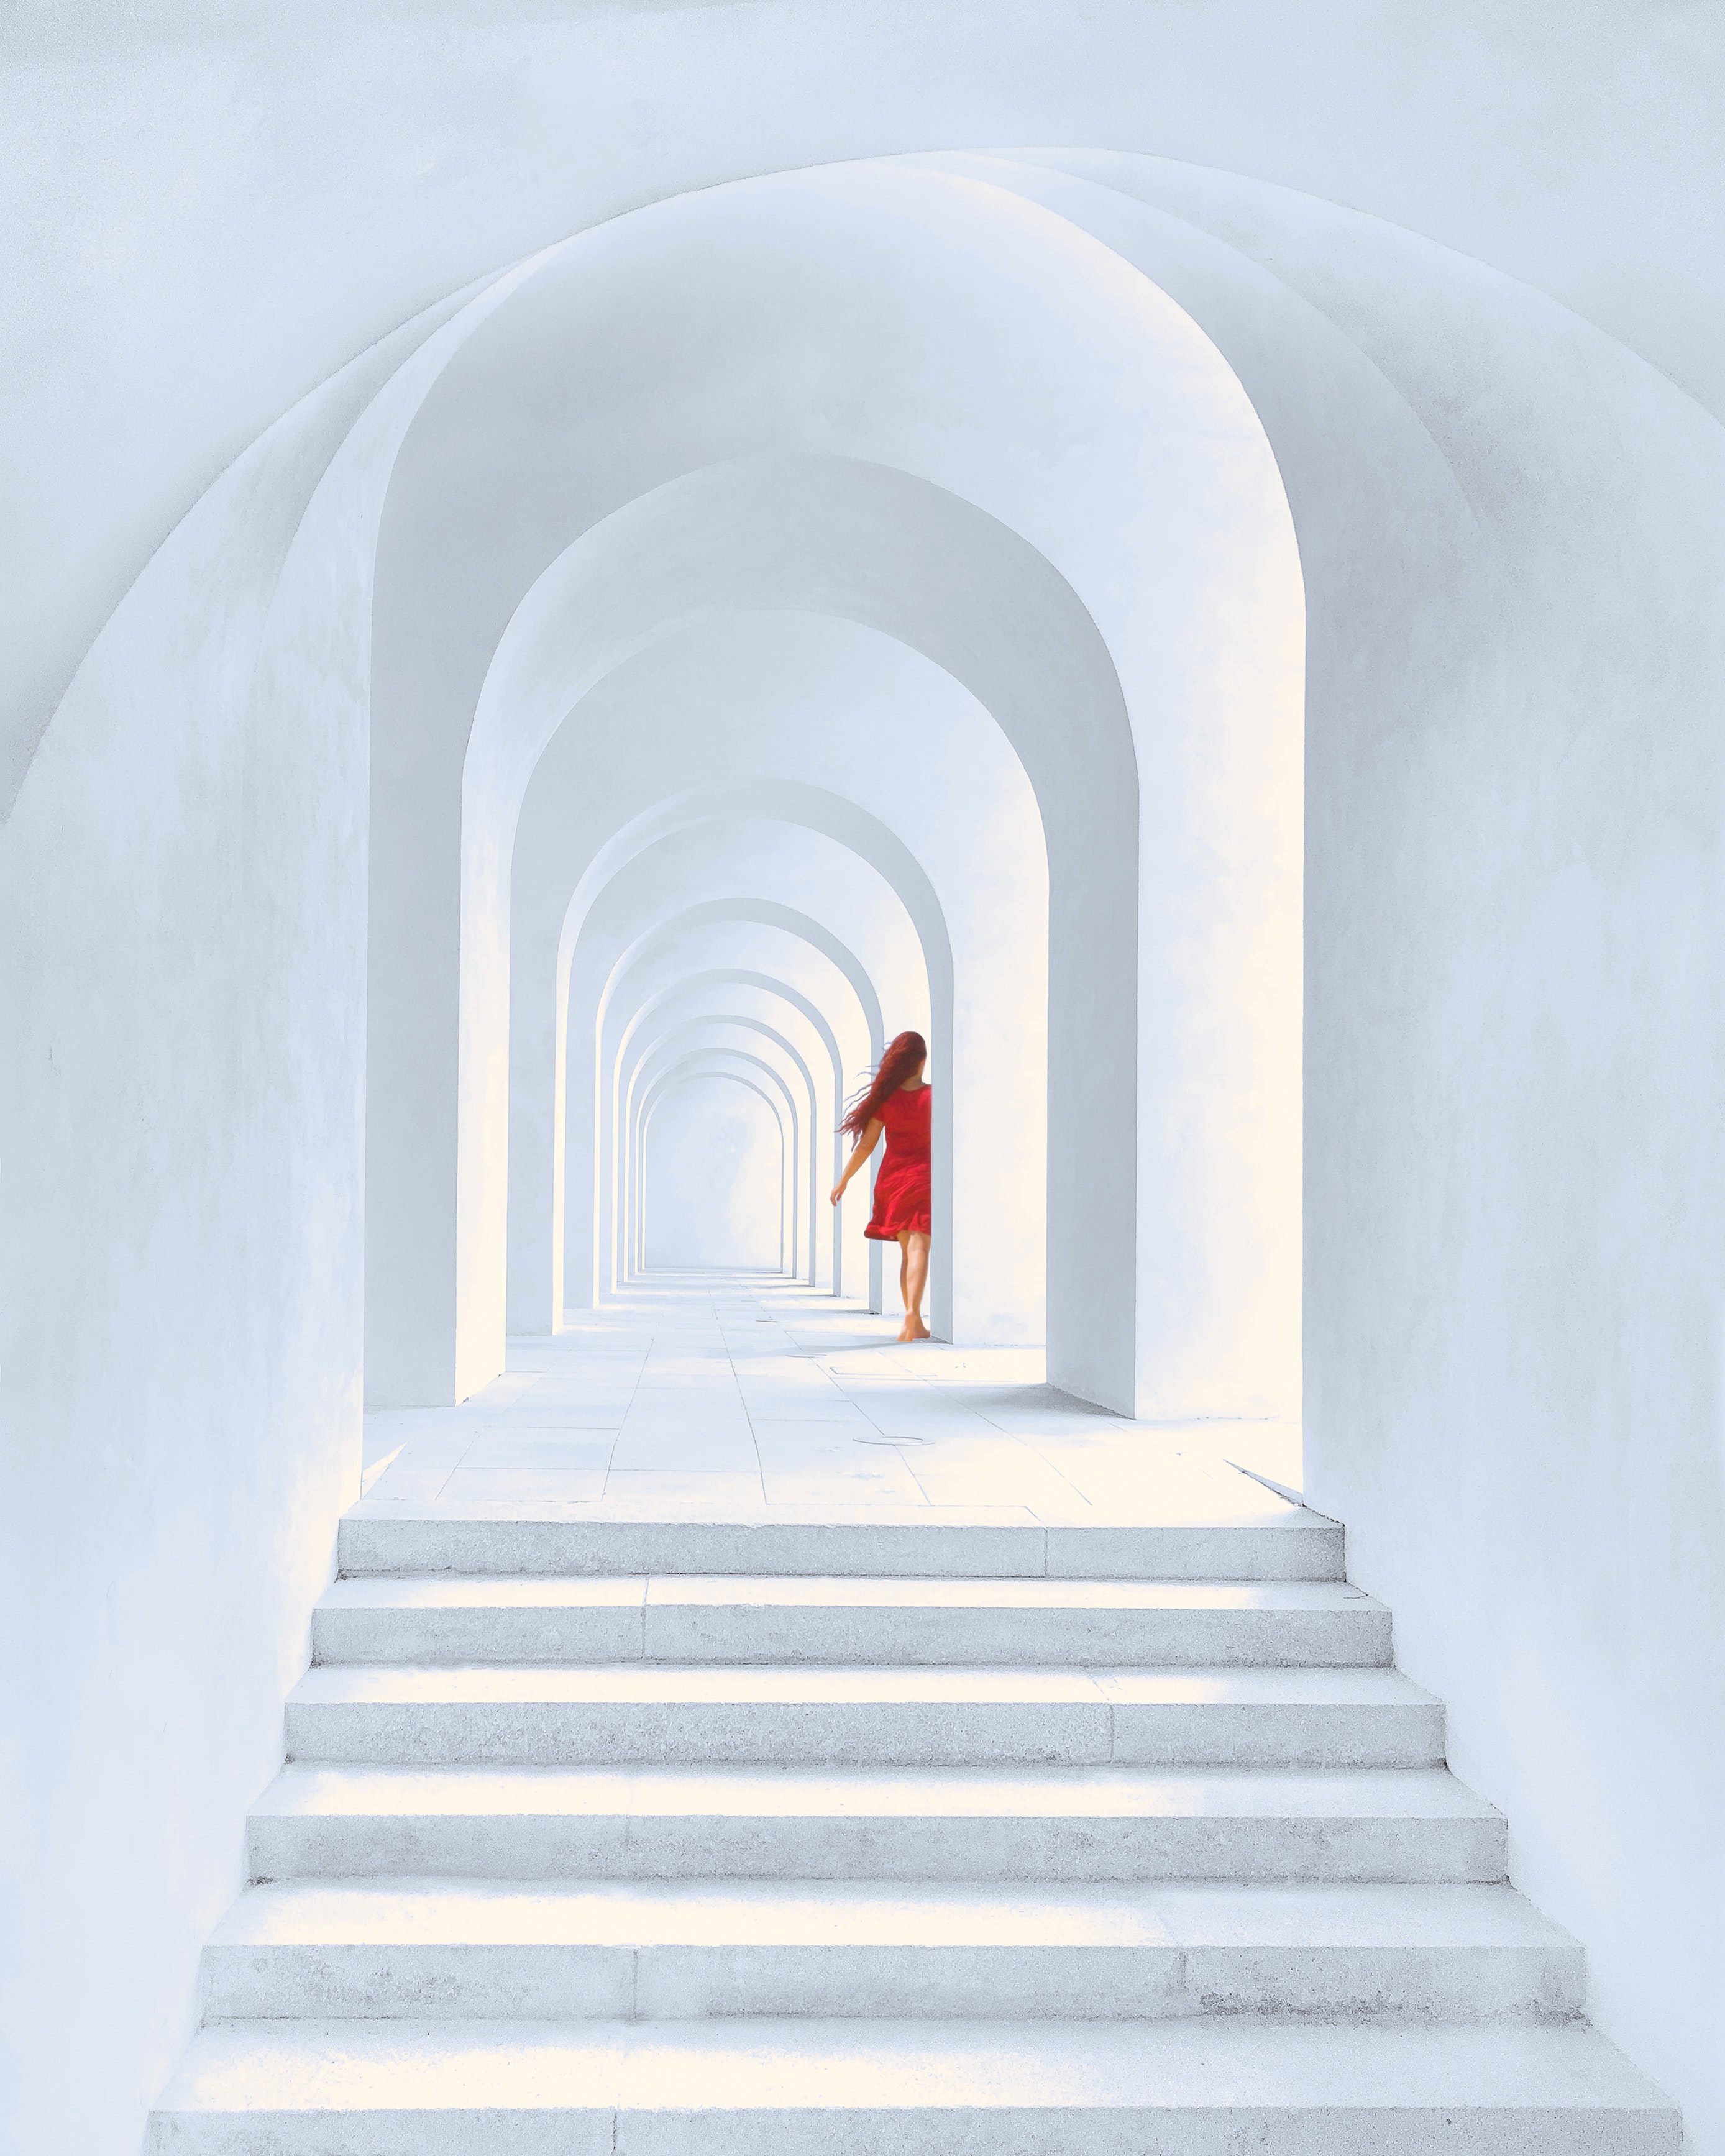
scenery, white, stairs, architecture, arch, building, ice hotel